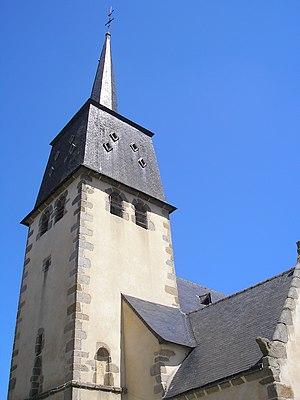
L'église est bien plus ancienne que ne l'a écrit l'abbé Angot, selon lequel l'édifice actuel était le fruit d'une totale reconstruction en 1612. L'abbé avait tort, en juillet 1984, des peintures romanes du XIᵉ siècle ou du XIIᵉ siècle sont découvertes dans le chœur, puis un panneau mural peint du XVIᵉ siècle dans la chapelle nord. L'hypothèse d'une totale reconstruction ne tient plus alors debout.
La liste des églises de la Mayenne recense de manière exhaustive les églises, cathédrale et basiliques situées dans le département français de la Mayenne.
Cet article recense les monuments historiques de la Mayenne, en France.